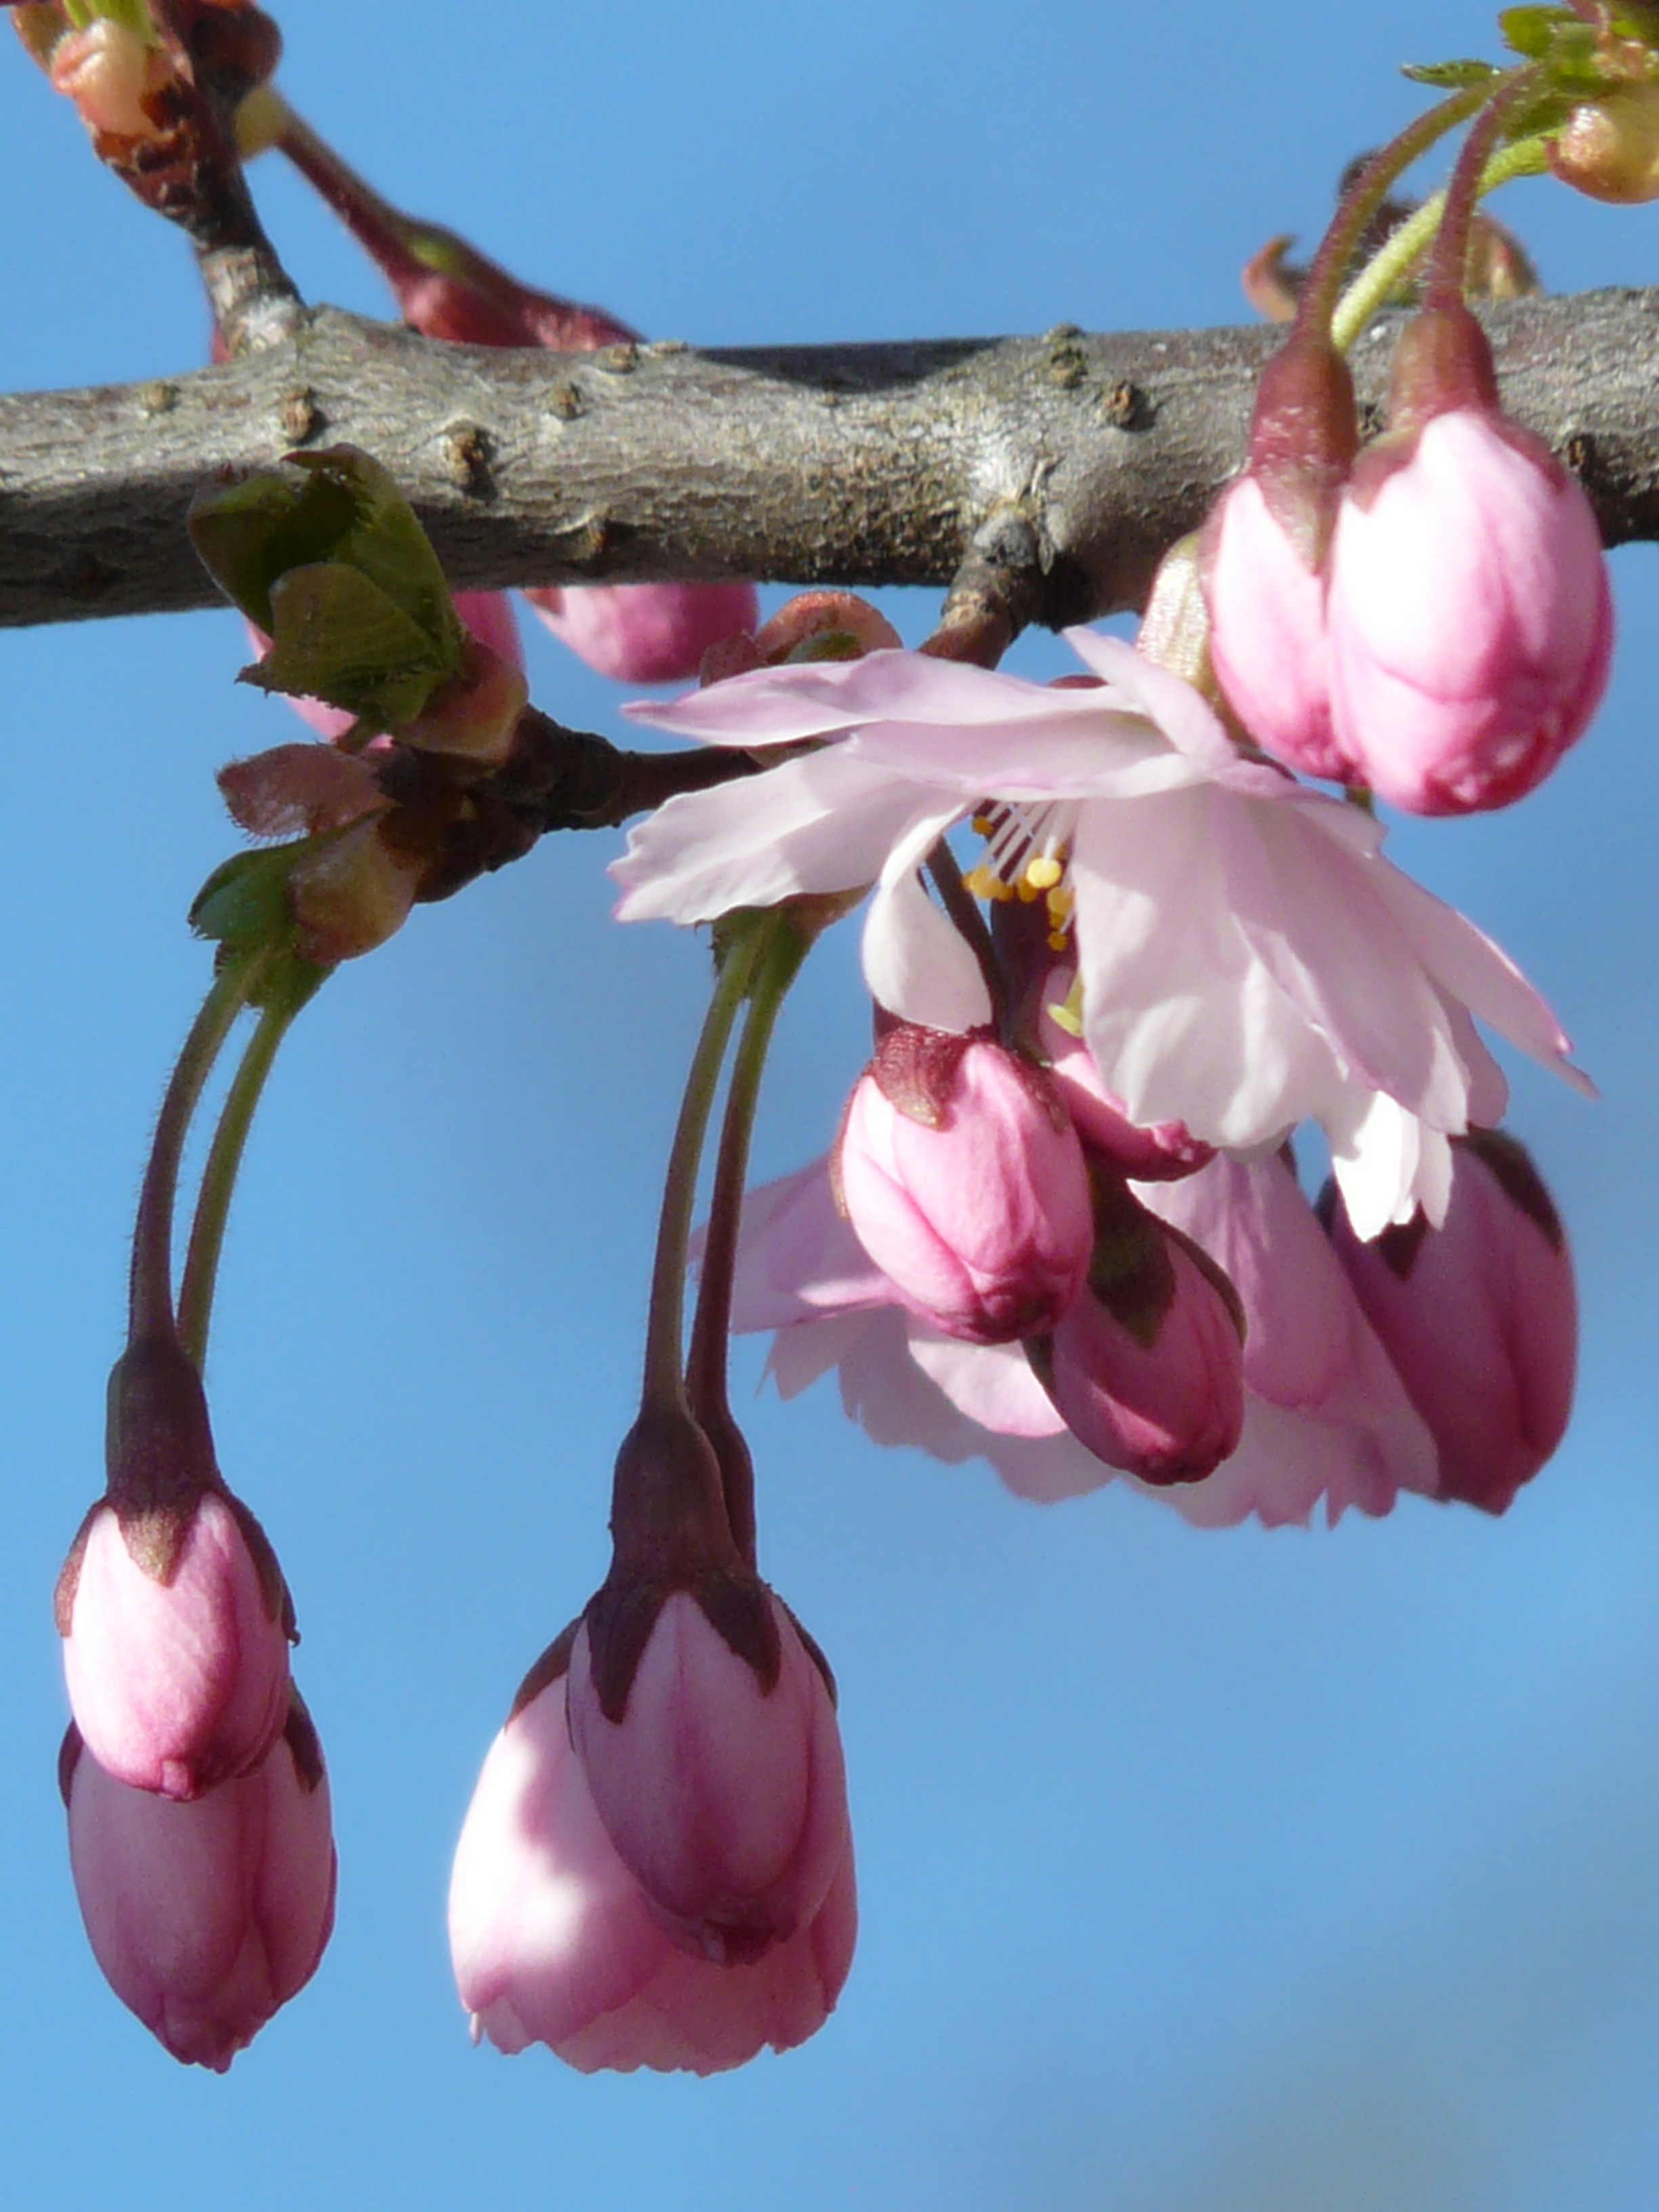
branch, blossom, plant, sky, flower, petal, bloom, spring, produce, botany, pink, flora, cherry blossom, flowers, bud, japanese cherry trees, flowering plant, ornamental cherry, land plant